Answer in natural language. Which object is closer to the camera taking this photo, framed monochromatic wall decor painting (highlighted by a red box) or blue modern tv stand (highlighted by a blue box)? Choose between the following options: blue modern tv stand (highlighted by a blue box) or framed monochromatic wall decor painting (highlighted by a red box)
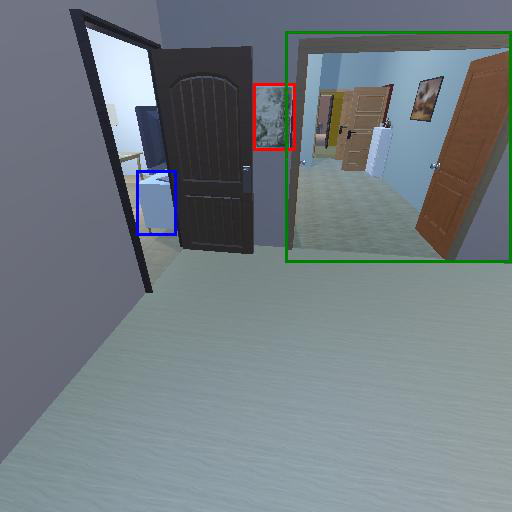
<answer>framed monochromatic wall decor painting (highlighted by a red box)</answer>